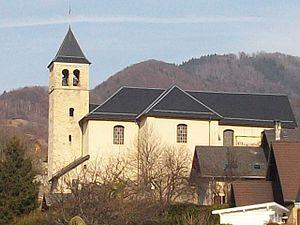
L'église d'Aiton
Aiton est une commune française située dans le département de la Savoie, en région Auvergne-Rhône-Alpes.